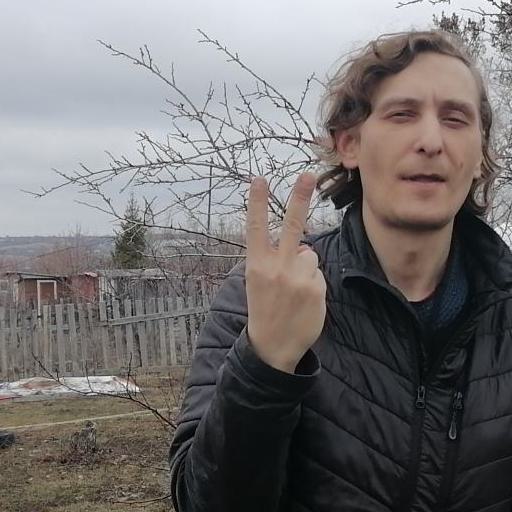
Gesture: peace_inverted